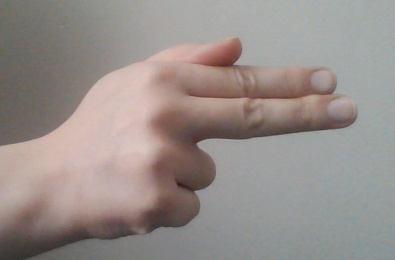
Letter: ghain